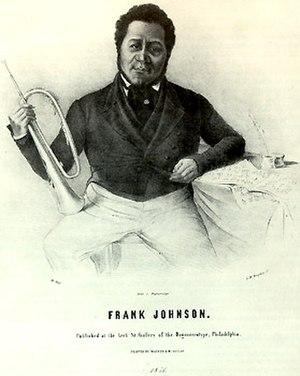
Les Afro-Américains, sont le groupe ethnique formé par les citoyens des États-Unis d’ascendance totale ou partielle d'Afrique subsaharienne. La grande majorité des Afro-Américains sont des descendants d'esclaves déportés entre 1619 et 1810.